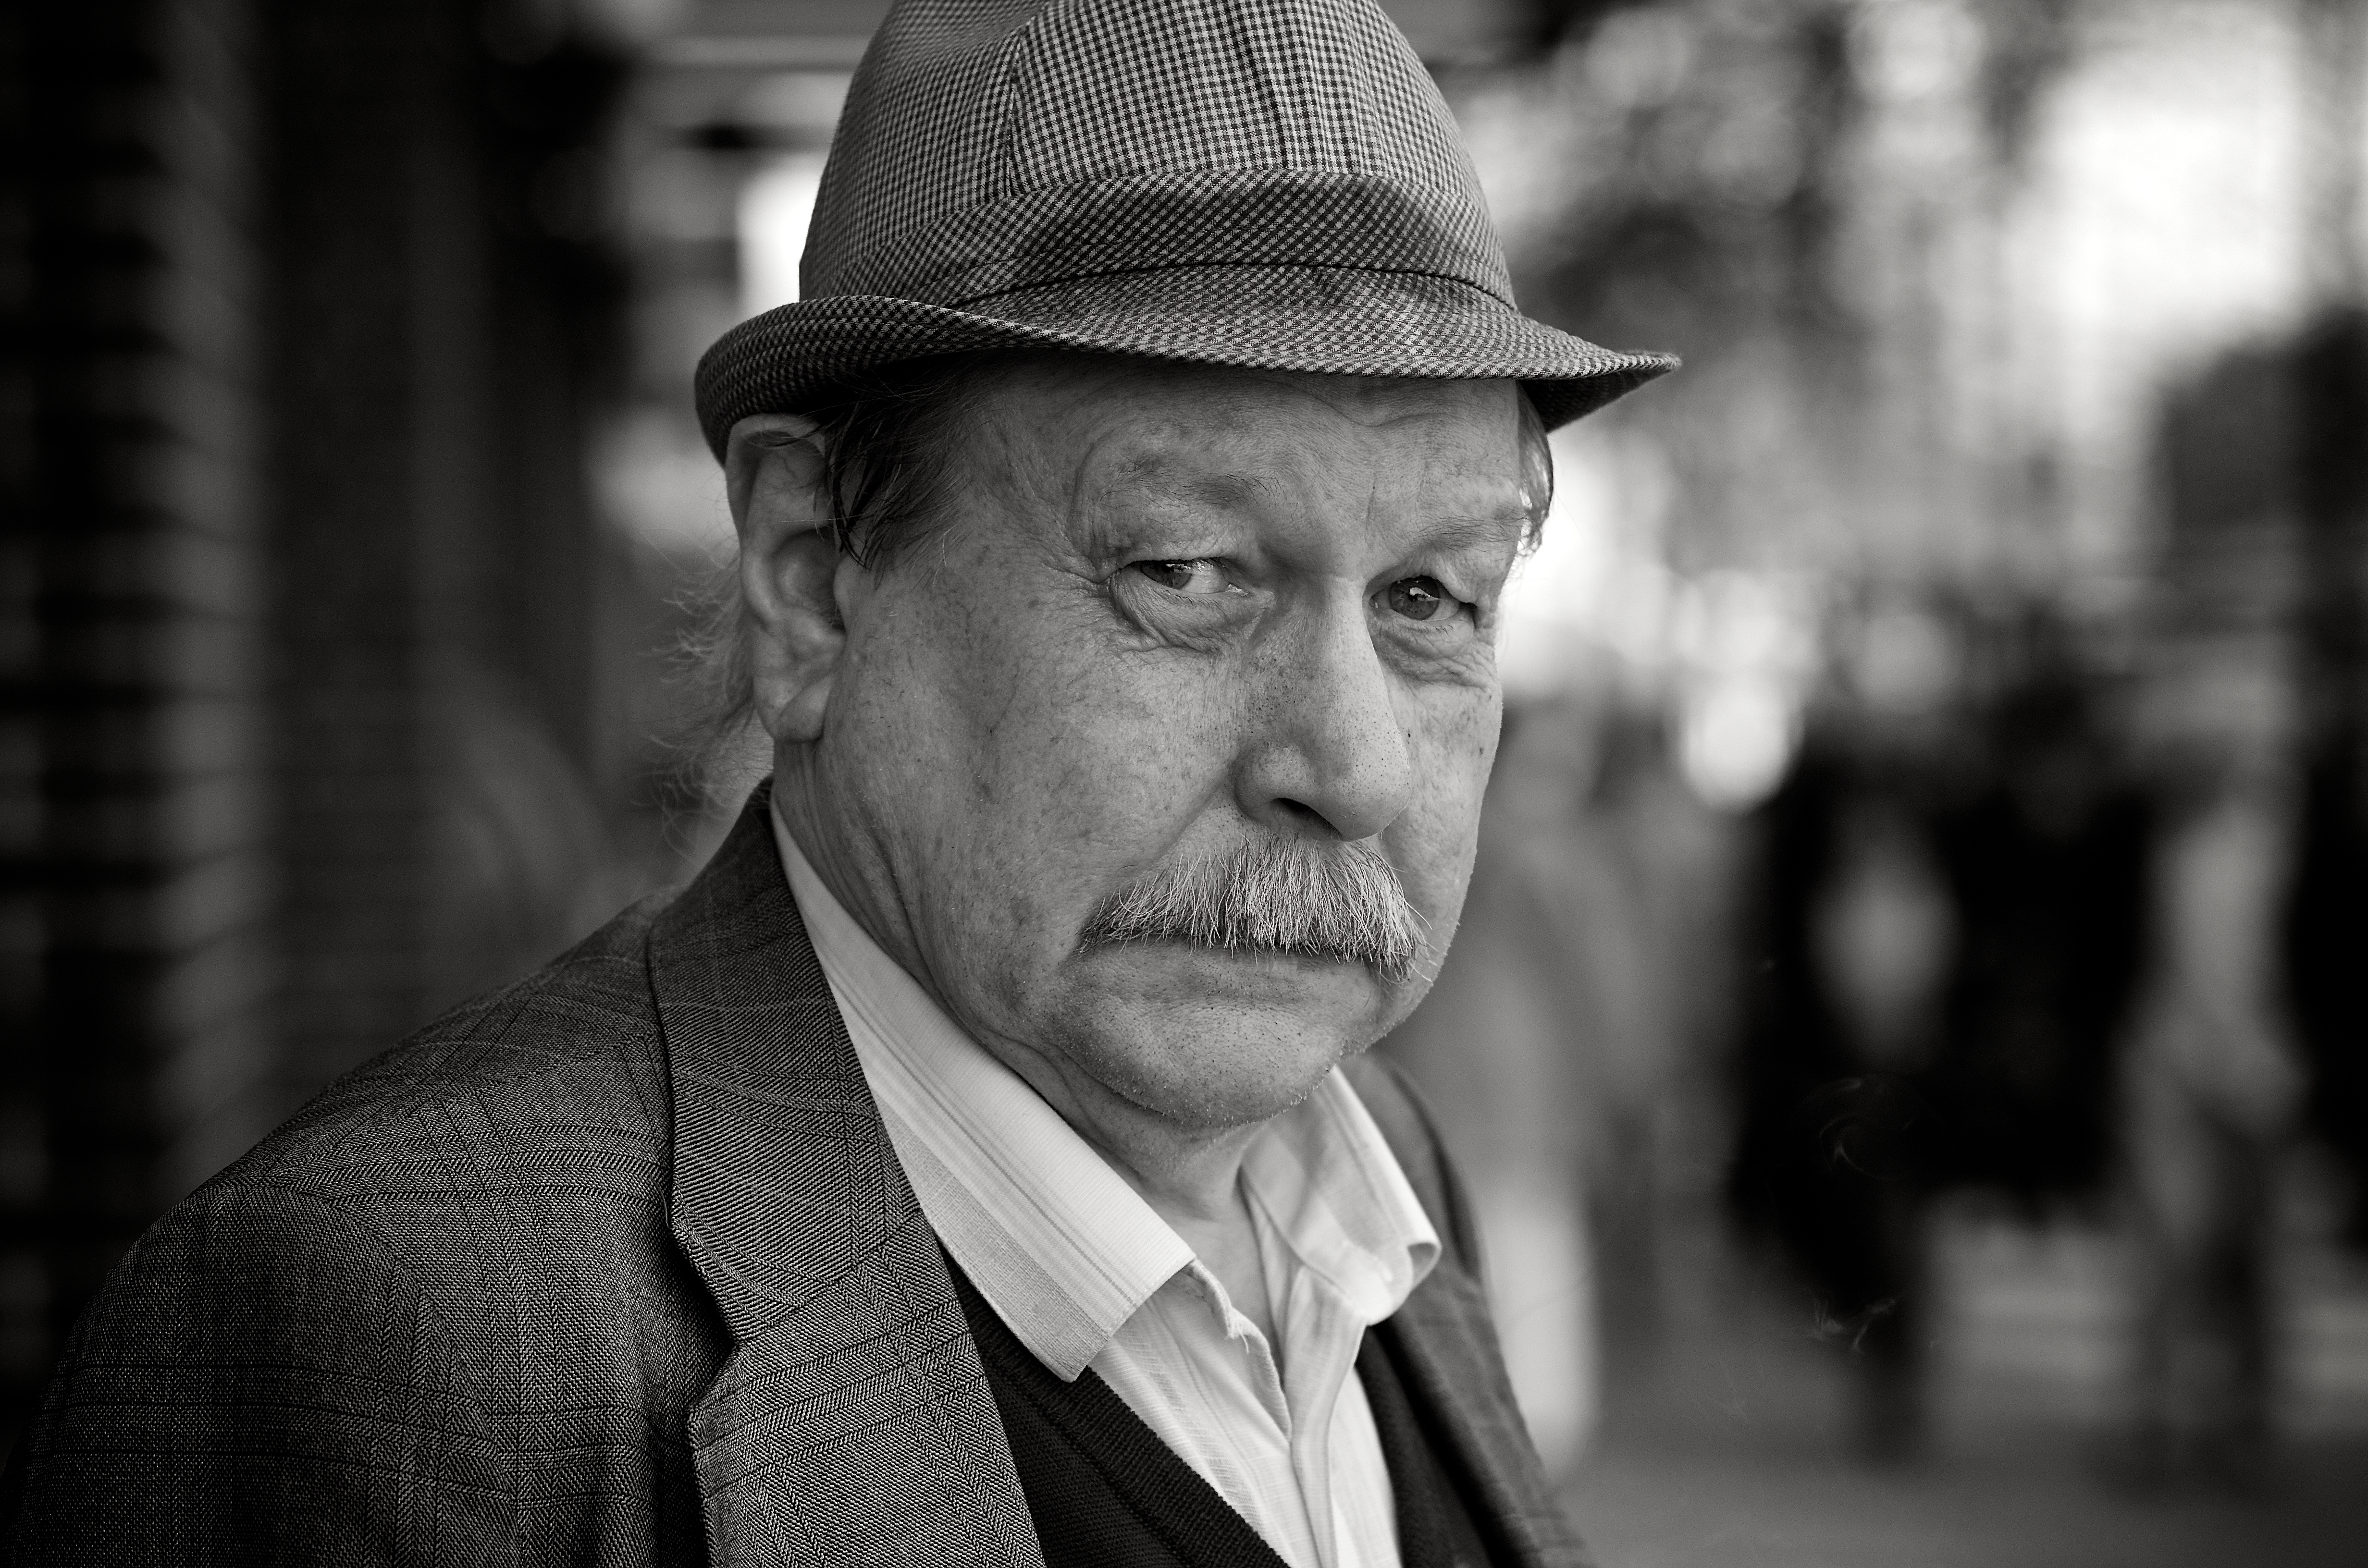
man, person, black and white, people, white, street, photography, ebook, male, portrait, training, clothing, black, monochrome, streetphotography, flickr, thomas, video, gentleman, glasses, olympus, photograph, omd, fuji, leica, monochrom, leuthard, hcb, thomasleuthard, streettogs, monochrome photography, portrait photography, film noir